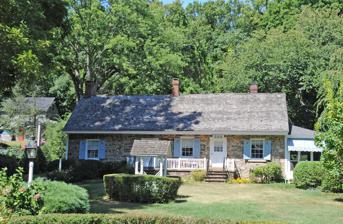
Building: Albert Pulis House
Country: United States of America
Year built: 1805
United States historic place Albert Pulis House U.S. National Register of Historic Places New Jersey Register of Historic Places Show map of Bergen County, New Jersey Show map of New Jersey Show map of the United States Location 322 Pulis Avenue, Franklin Lakes, New Jersey Coordinates 41°01′49″N 74°11′44″W / 41.03028°N 74.19556°W / 41.03028; -74.19556 ( Albert Pulis House ) Built c. 1805 MPS Stone Houses of Bergen County TR NRHP reference No. 83001544 NJRHP No. 501 Significant dates Added to NRHP January 9, 1983 Designated NJRHP October 3, 1980 The Albert Pulis House is located at 322 Pulis Avenue in the borough of Franklin Lakes in Bergen County, New Jersey , United States. The historic stone house was built around 1805, according to architectural evidence. It was added to the National Register of Historic Places on January 9, 1983, for its significance in architecture. It was listed as part of the Early Stone Houses of Bergen County Multiple Property Submission (MPS). According to the nomination form, it has not been determined if Albert Pulis built the house, but he was living here in 1861. The property was sold to John H. Abram and Christian Carlough in 1881. The one and one-half story house has two entrance doors. See also National Register of Historic Places listings in Franklin Lakes, New Jersey National Register of Historic Places listings in Bergen County, New Jersey References